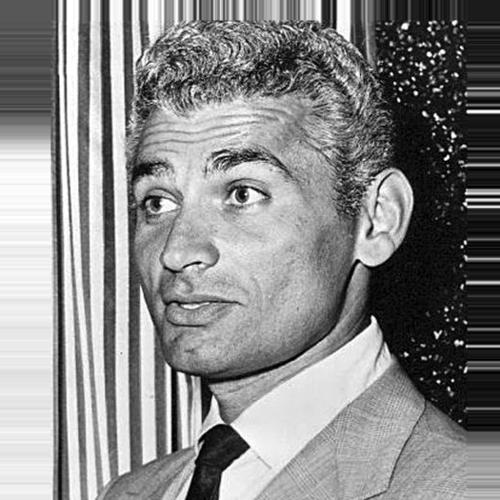
Age: 39